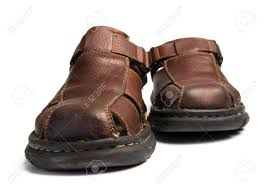
Waste category: shoes